New Zealand flag debate

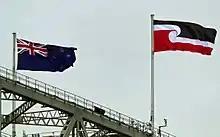
In 2012, the NZ Transport Agency flew the Tino Rangatiratanga flag alongside the New Zealand flag on the Auckland Harbour Bridge on Waitangi Day.

On 5 August 2010, Labour list MP Charles Chauvel introduced a member's bill for a consultative commission followed by a referendum on the New Zealand flag.